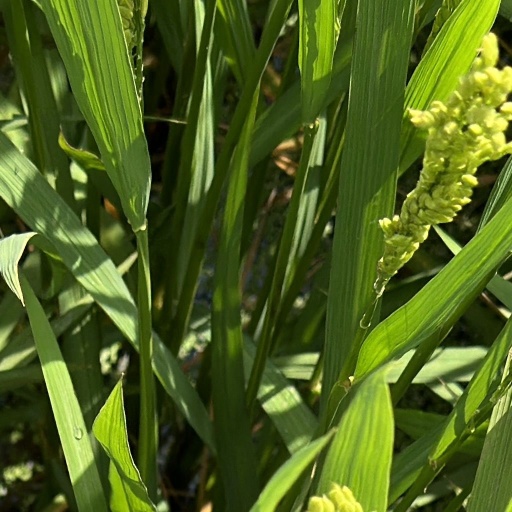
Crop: rice